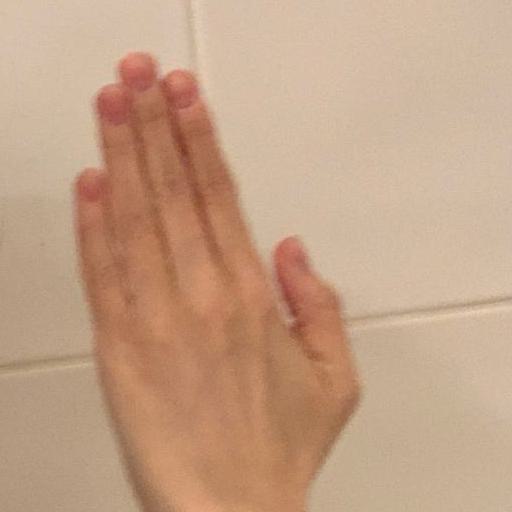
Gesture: stop_inverted